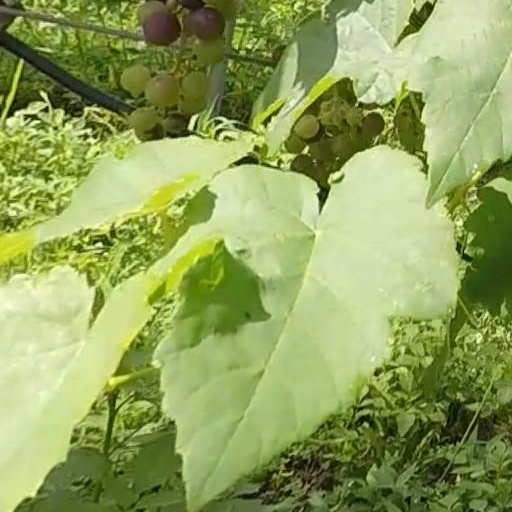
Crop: grape